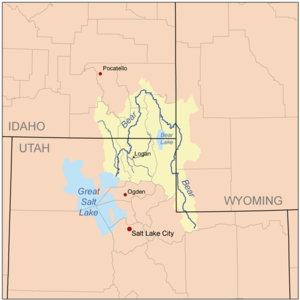
La Bear River ou littéralement en français la Rivière de l'Ours est une rivière longue d'environ 560 km du sud-ouest du Wyoming, du sud-est de l'Idaho et du nord de l'Utah, aux États-Unis. C'est le principal tributaire du Grand Lac Salé. Il draine une région de montagnes et de vallées agricoles située au sud de la plaine de la rivière Snake et à l'est du lac.